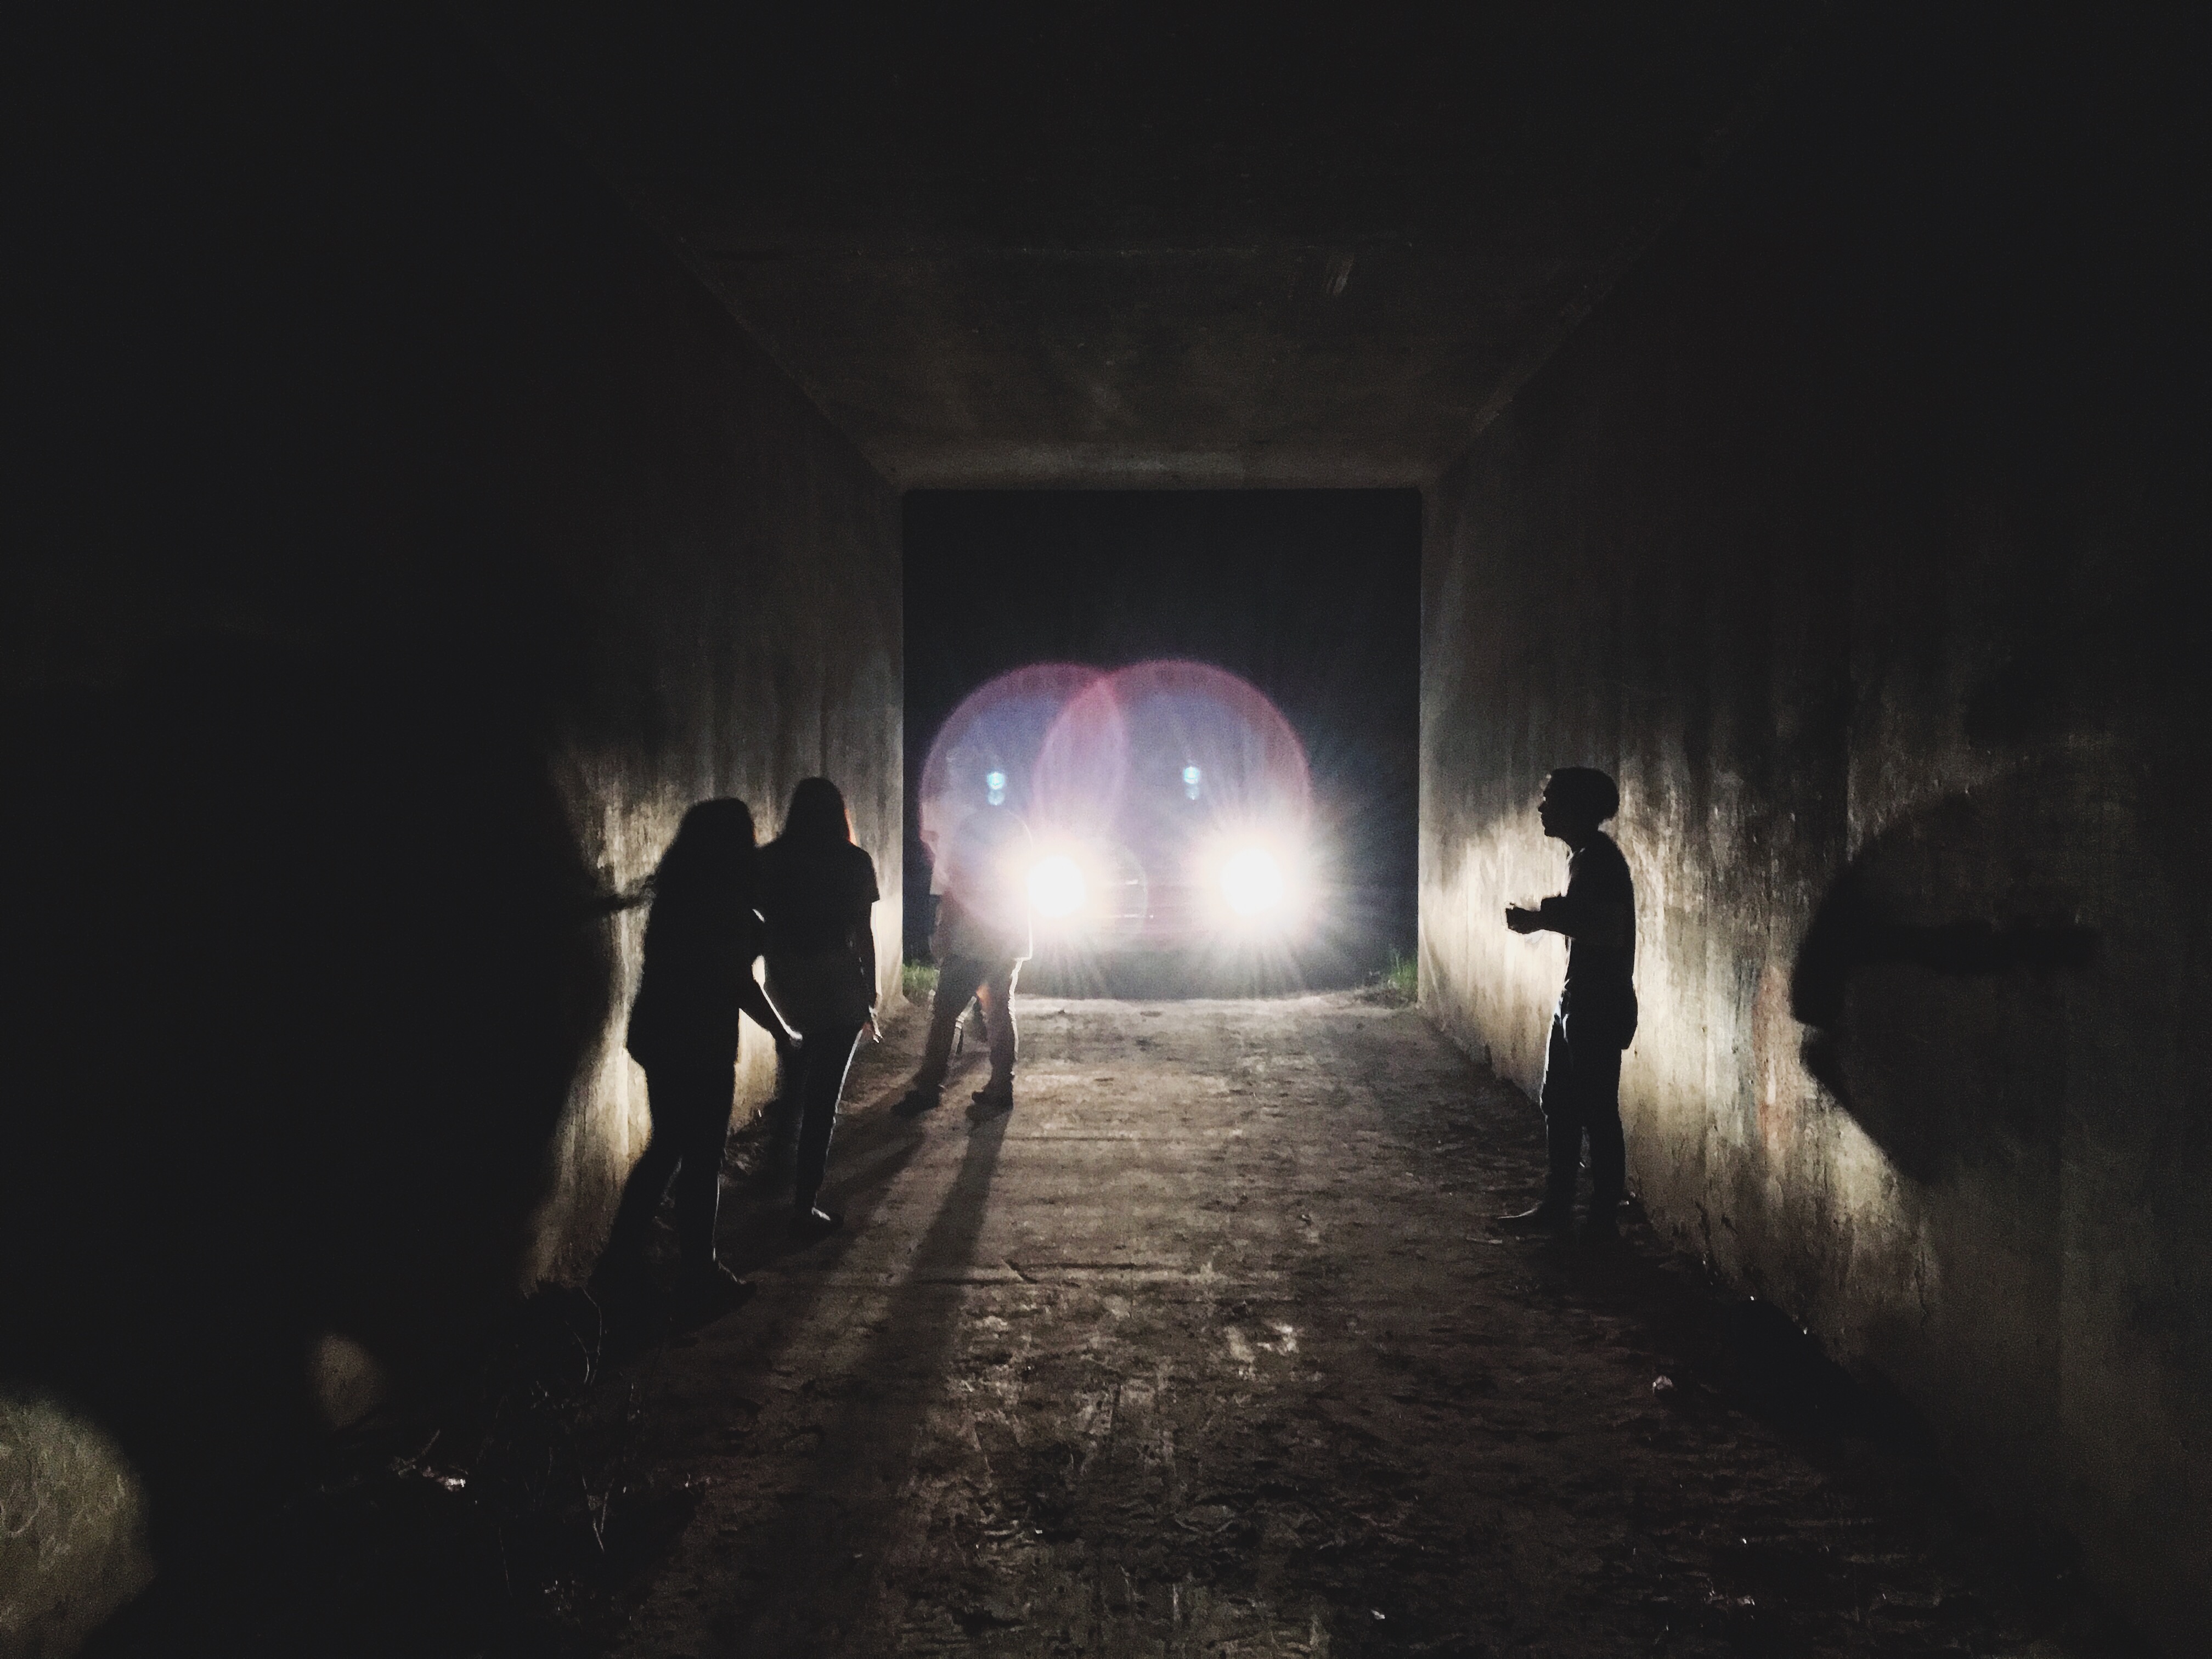
light, night, tunnel, darkness, infrastructure, snapshot